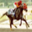
Label: horse